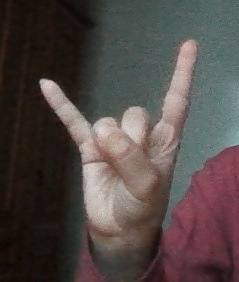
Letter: la